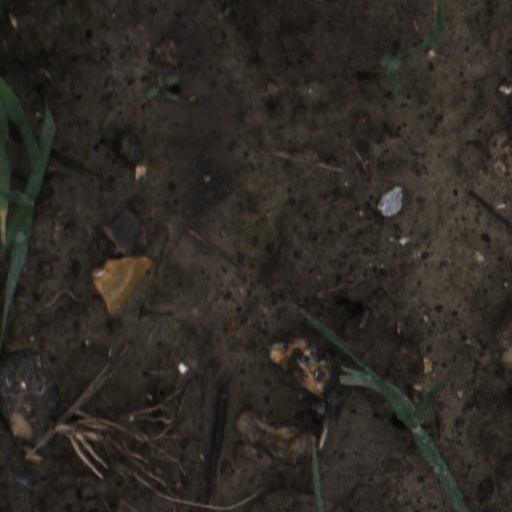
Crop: wheat